USS Monocacy (1864)

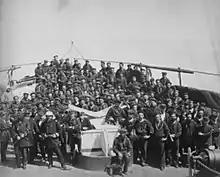
Officers and crew of the USS Monocacy during the 1871 expedition to Korea.

In 1900, "Monocacy" became involved in the repercussions of the Boxer Rebellion. On 14 June, she captured seven small craft off Tongku, China. The foreign persecutions ended with the capture of Peking, on 14 August, by the China Relief Expedition, and "Monocacy" docked at Taku Bar, China, where she remained through the razing of the Taku forts in accordance with the formal settlement signed in September 1901.